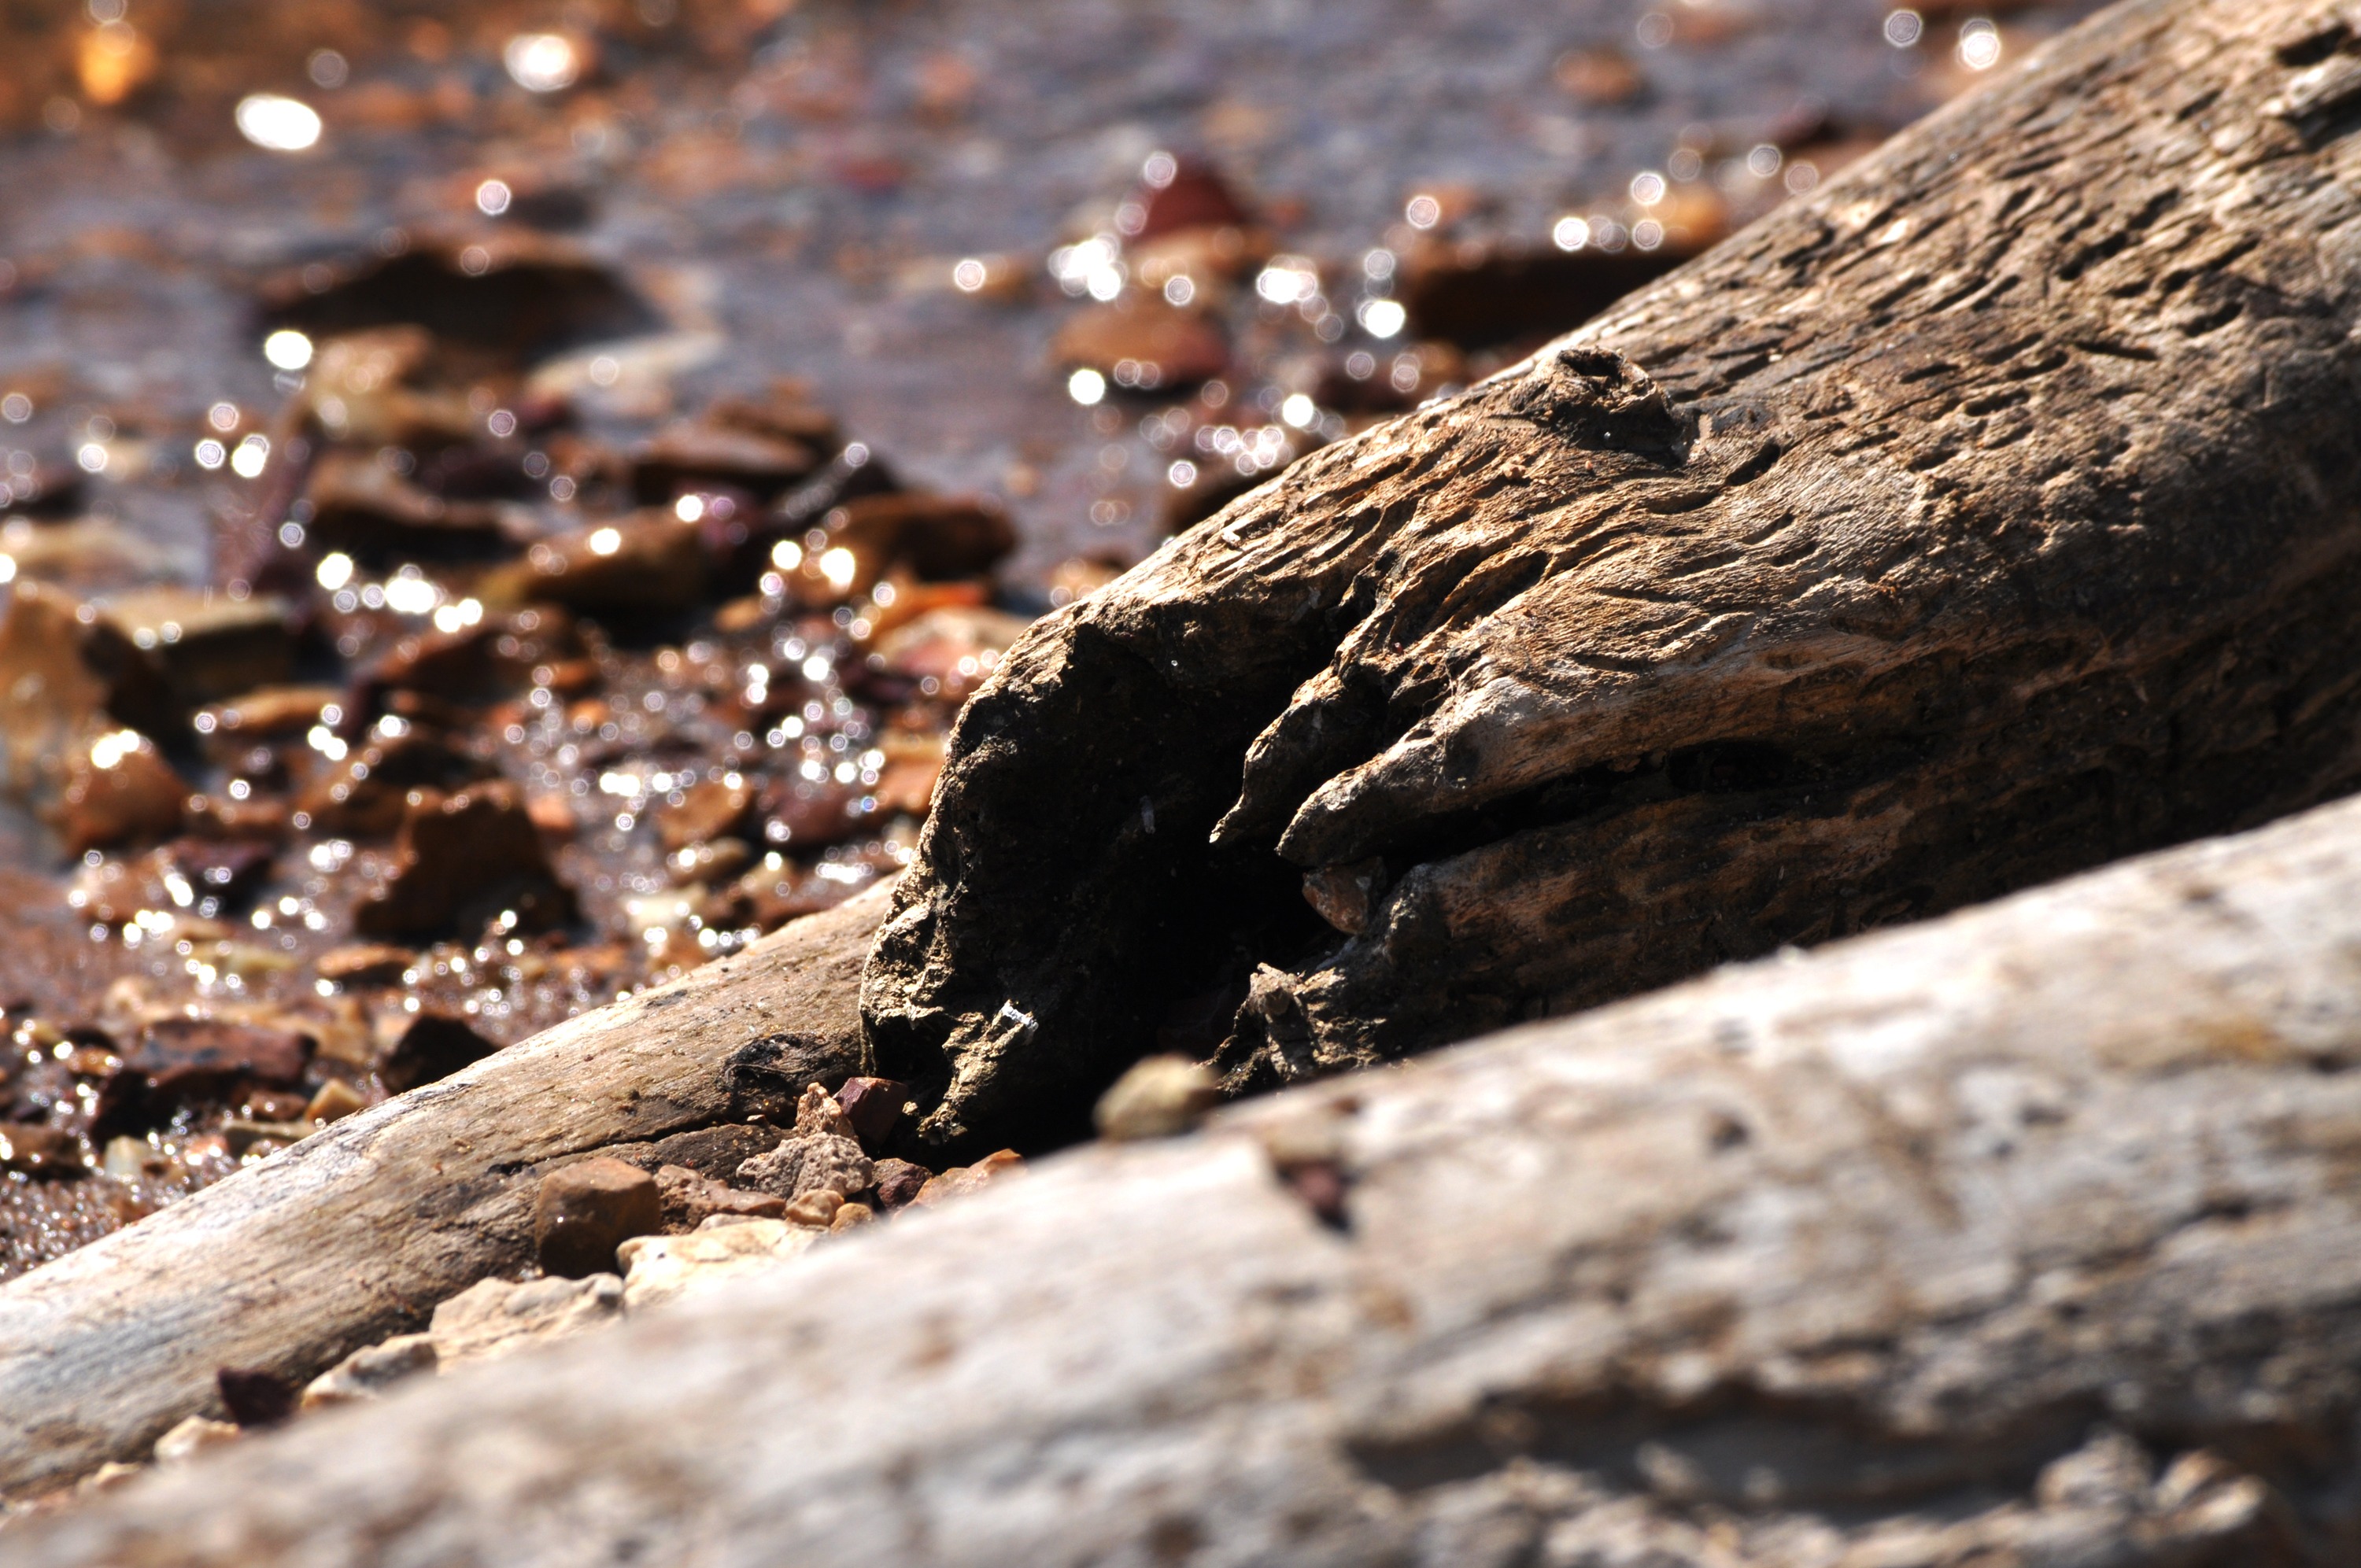
landscape, driftwood, tree, water, nature, forest, outdoor, rock, creek, branch, wood, leaf, lake, river, pond, wildlife, environment, idyllic, foliage, stream, brook, log, flow, flowing, tranquil, scenic, lush, insect, peaceful, natural, park, scenery, calm, serene, soil, waterfront, fauna, surface, close up, scene, timber, macro photography